Nathaniel Hawthorne

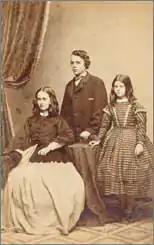
Una, Julian, and Rose c. 1862

While at Bowdoin, Hawthorne wagered a bottle of Madeira wine with his friend Jonathan Cilley that Cilley would get married before Hawthorne did. By 1836, he had won the bet, but he did not remain a bachelor for life. He had public flirtations with Mary Silsbee and Elizabeth Peabody, then he began pursuing Peabody's sister, the illustrator and transcendentalist Sophia Peabody. He joined the transcendentalist Utopian community at Brook Farm in 1841, not because he agreed with the experiment but because it helped him save money to marry Sophia. He paid a $1,000 deposit and was put in charge of shoveling the hill of manure referred to as "the Gold Mine". He left later that year, though his Brook Farm adventure became an inspiration for his novel "The Blithedale Romance". Hawthorne married Sophia Peabody on July 9, 1842, at a ceremony in the Peabody parlor on West Street in Boston. The couple moved to The Old Manse in Concord, Massachusetts, where they lived for three years. His neighbor Ralph Waldo Emerson invited him into his social circle, but Hawthorne was almost pathologically shy and stayed silent at gatherings. At the Old Manse, Hawthorne wrote most of the tales collected in "Mosses from an Old Manse".